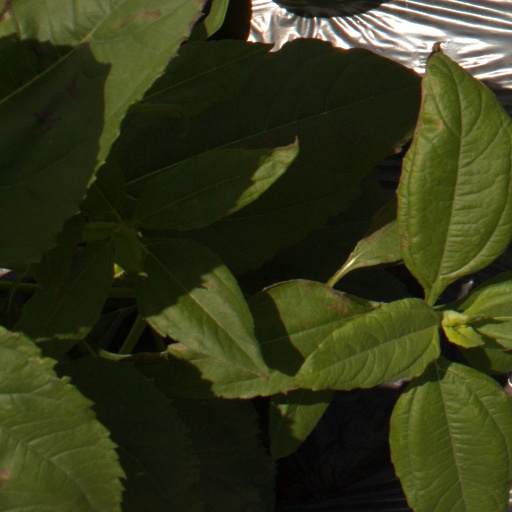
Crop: Jerusalem artichoke